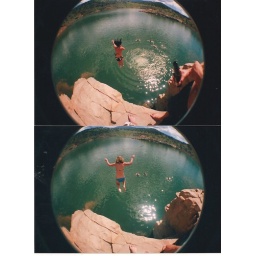
girls jumping off of the 50ft cliff at abique lake in santa fe new mexico